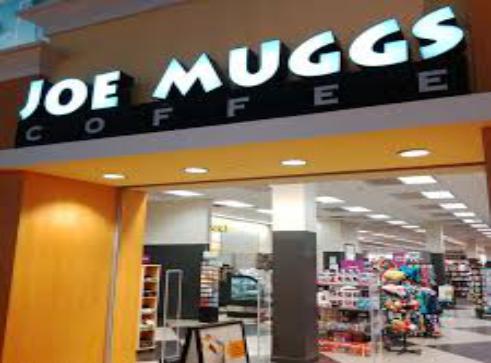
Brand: joe muggs
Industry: Food